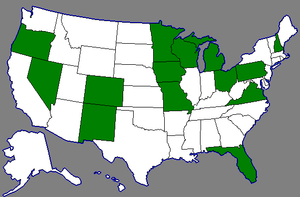
Svingstat
Svingstater i valget i 2008
I amerikanske præsidentvalg er en svingstat en delstat, hvor ingen kandidat har et klart flertal.